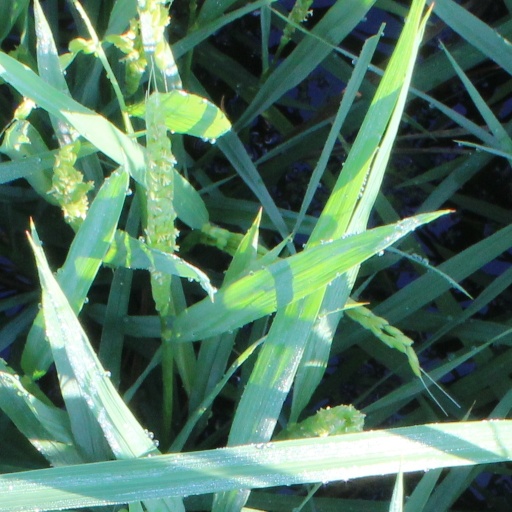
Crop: rice